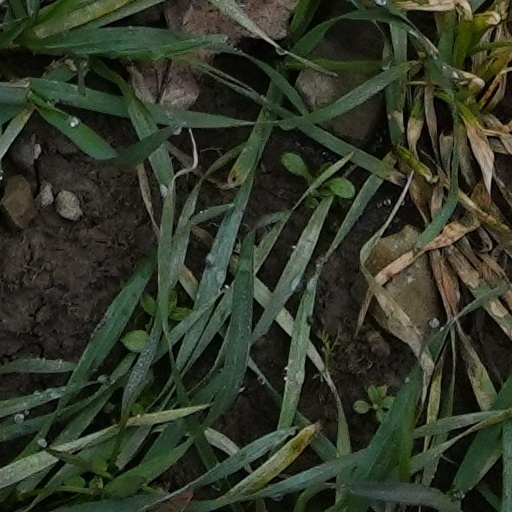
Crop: wheat